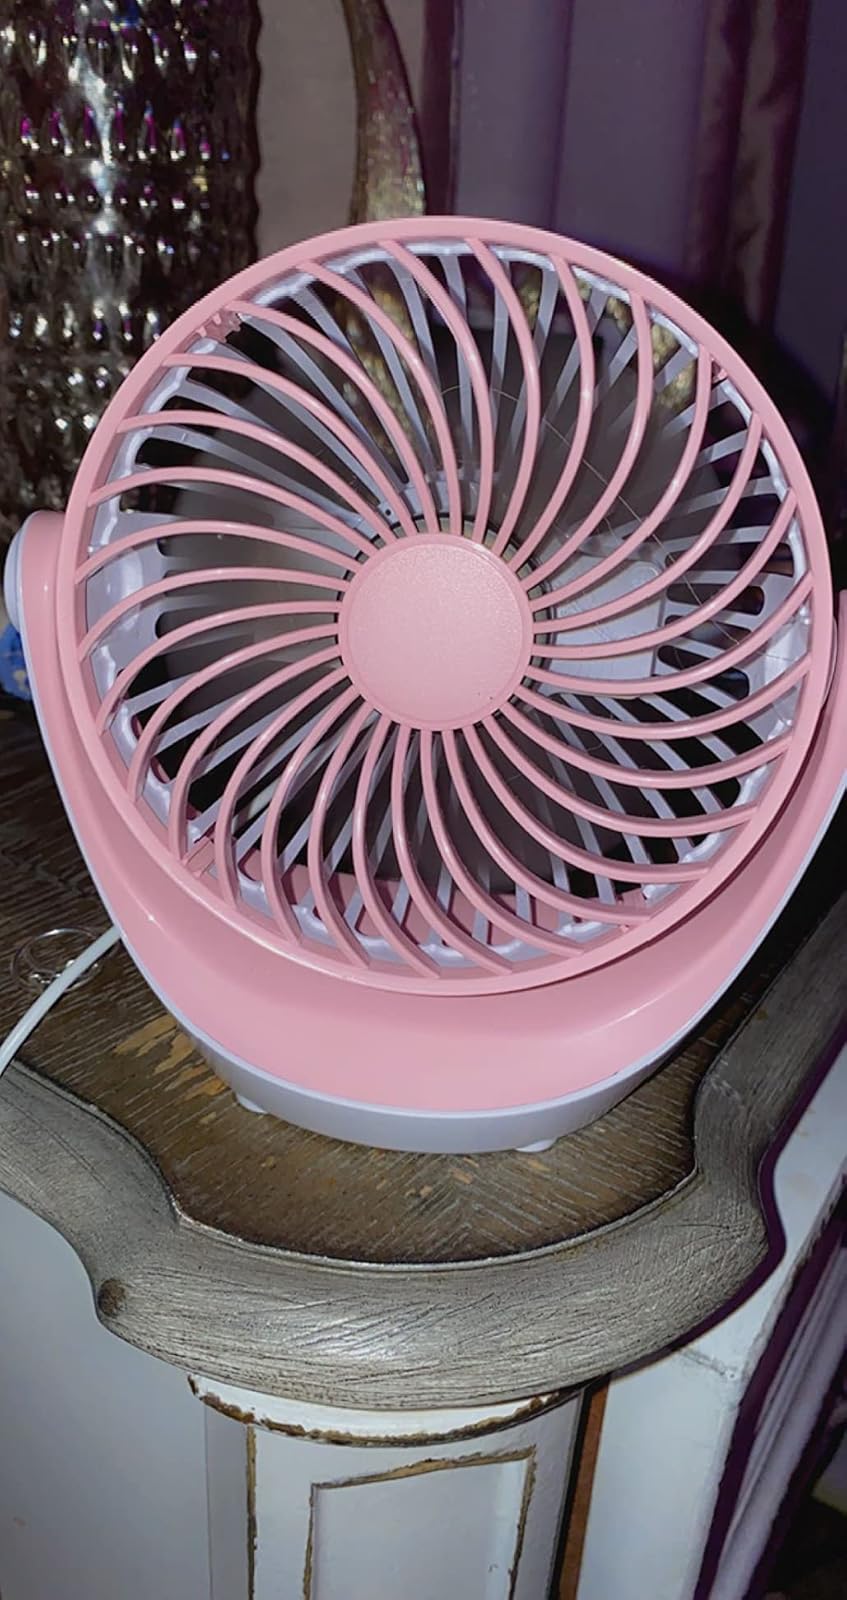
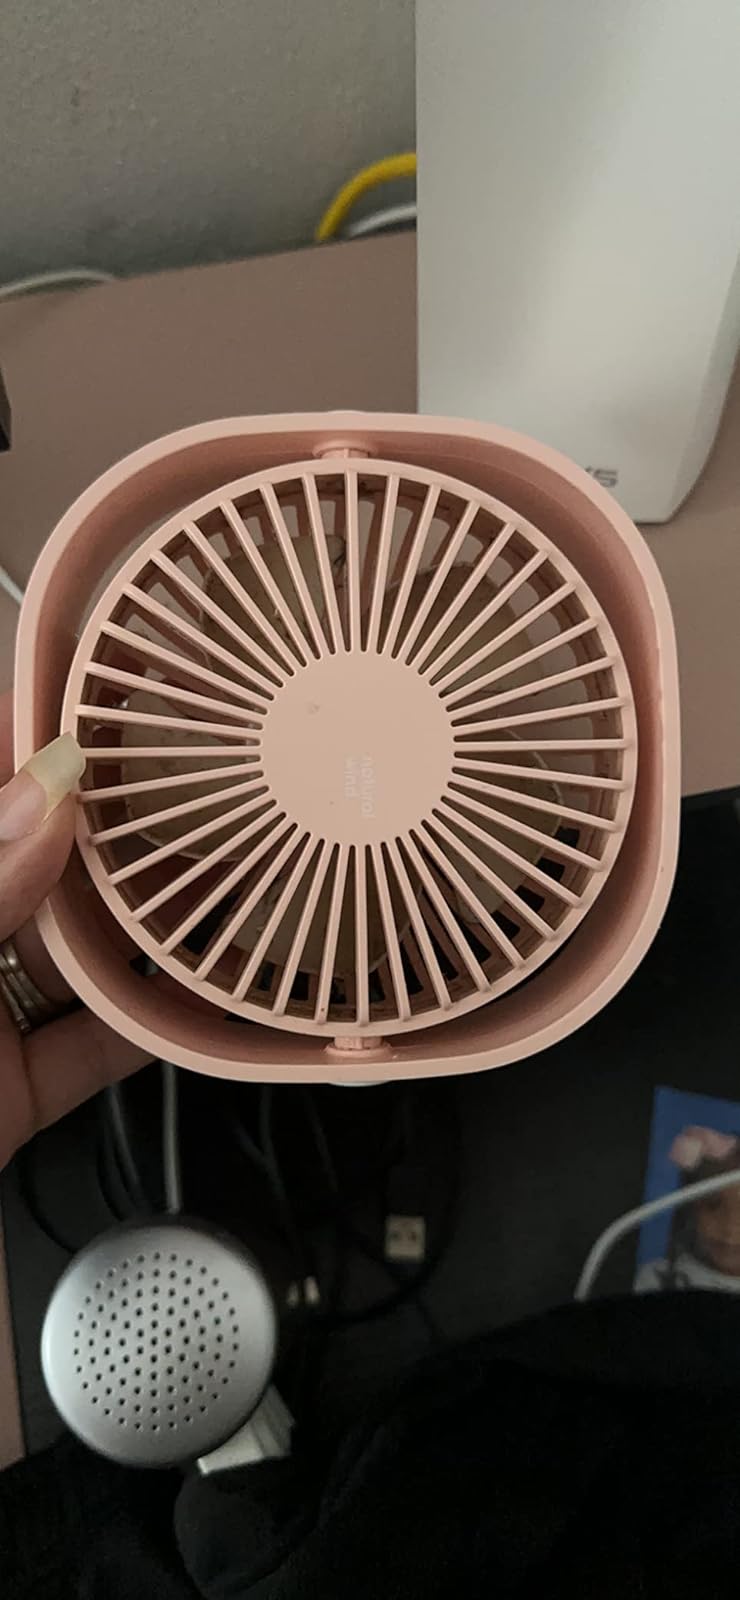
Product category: fan
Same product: no